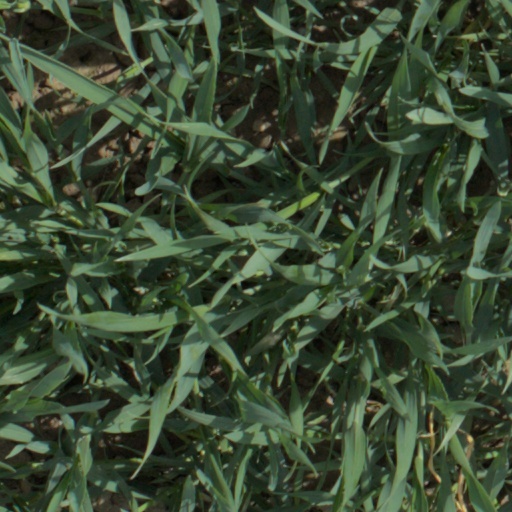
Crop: wheat